Catskill Mountain 3500 Club

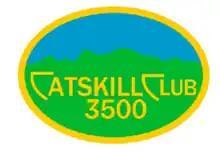
3500 Club logo, designed by Virginia Smiley

The Catskill Mountain 3500 Club, incorporated as the Catskill 3500 Club and often just referred to as the 3500 Club, is a peakbagging organization for hikers in the Catskill Mountains of New York. Those wishing to become members must climb the 33 of the 35 Catskill High Peaks currently open to hikers, and, in a departure from the requirements of most other such clubs, climb Slide, Blackhead, Balsam and Panther mountains again in winter, which is defined by the Club's by-laws as the period from December 21 to March 21 regardless of the actual occurrences of the winter solstice and vernal equinox in particular years. The Club also awards a separate patch for those who go on to climb all peaks during winter.